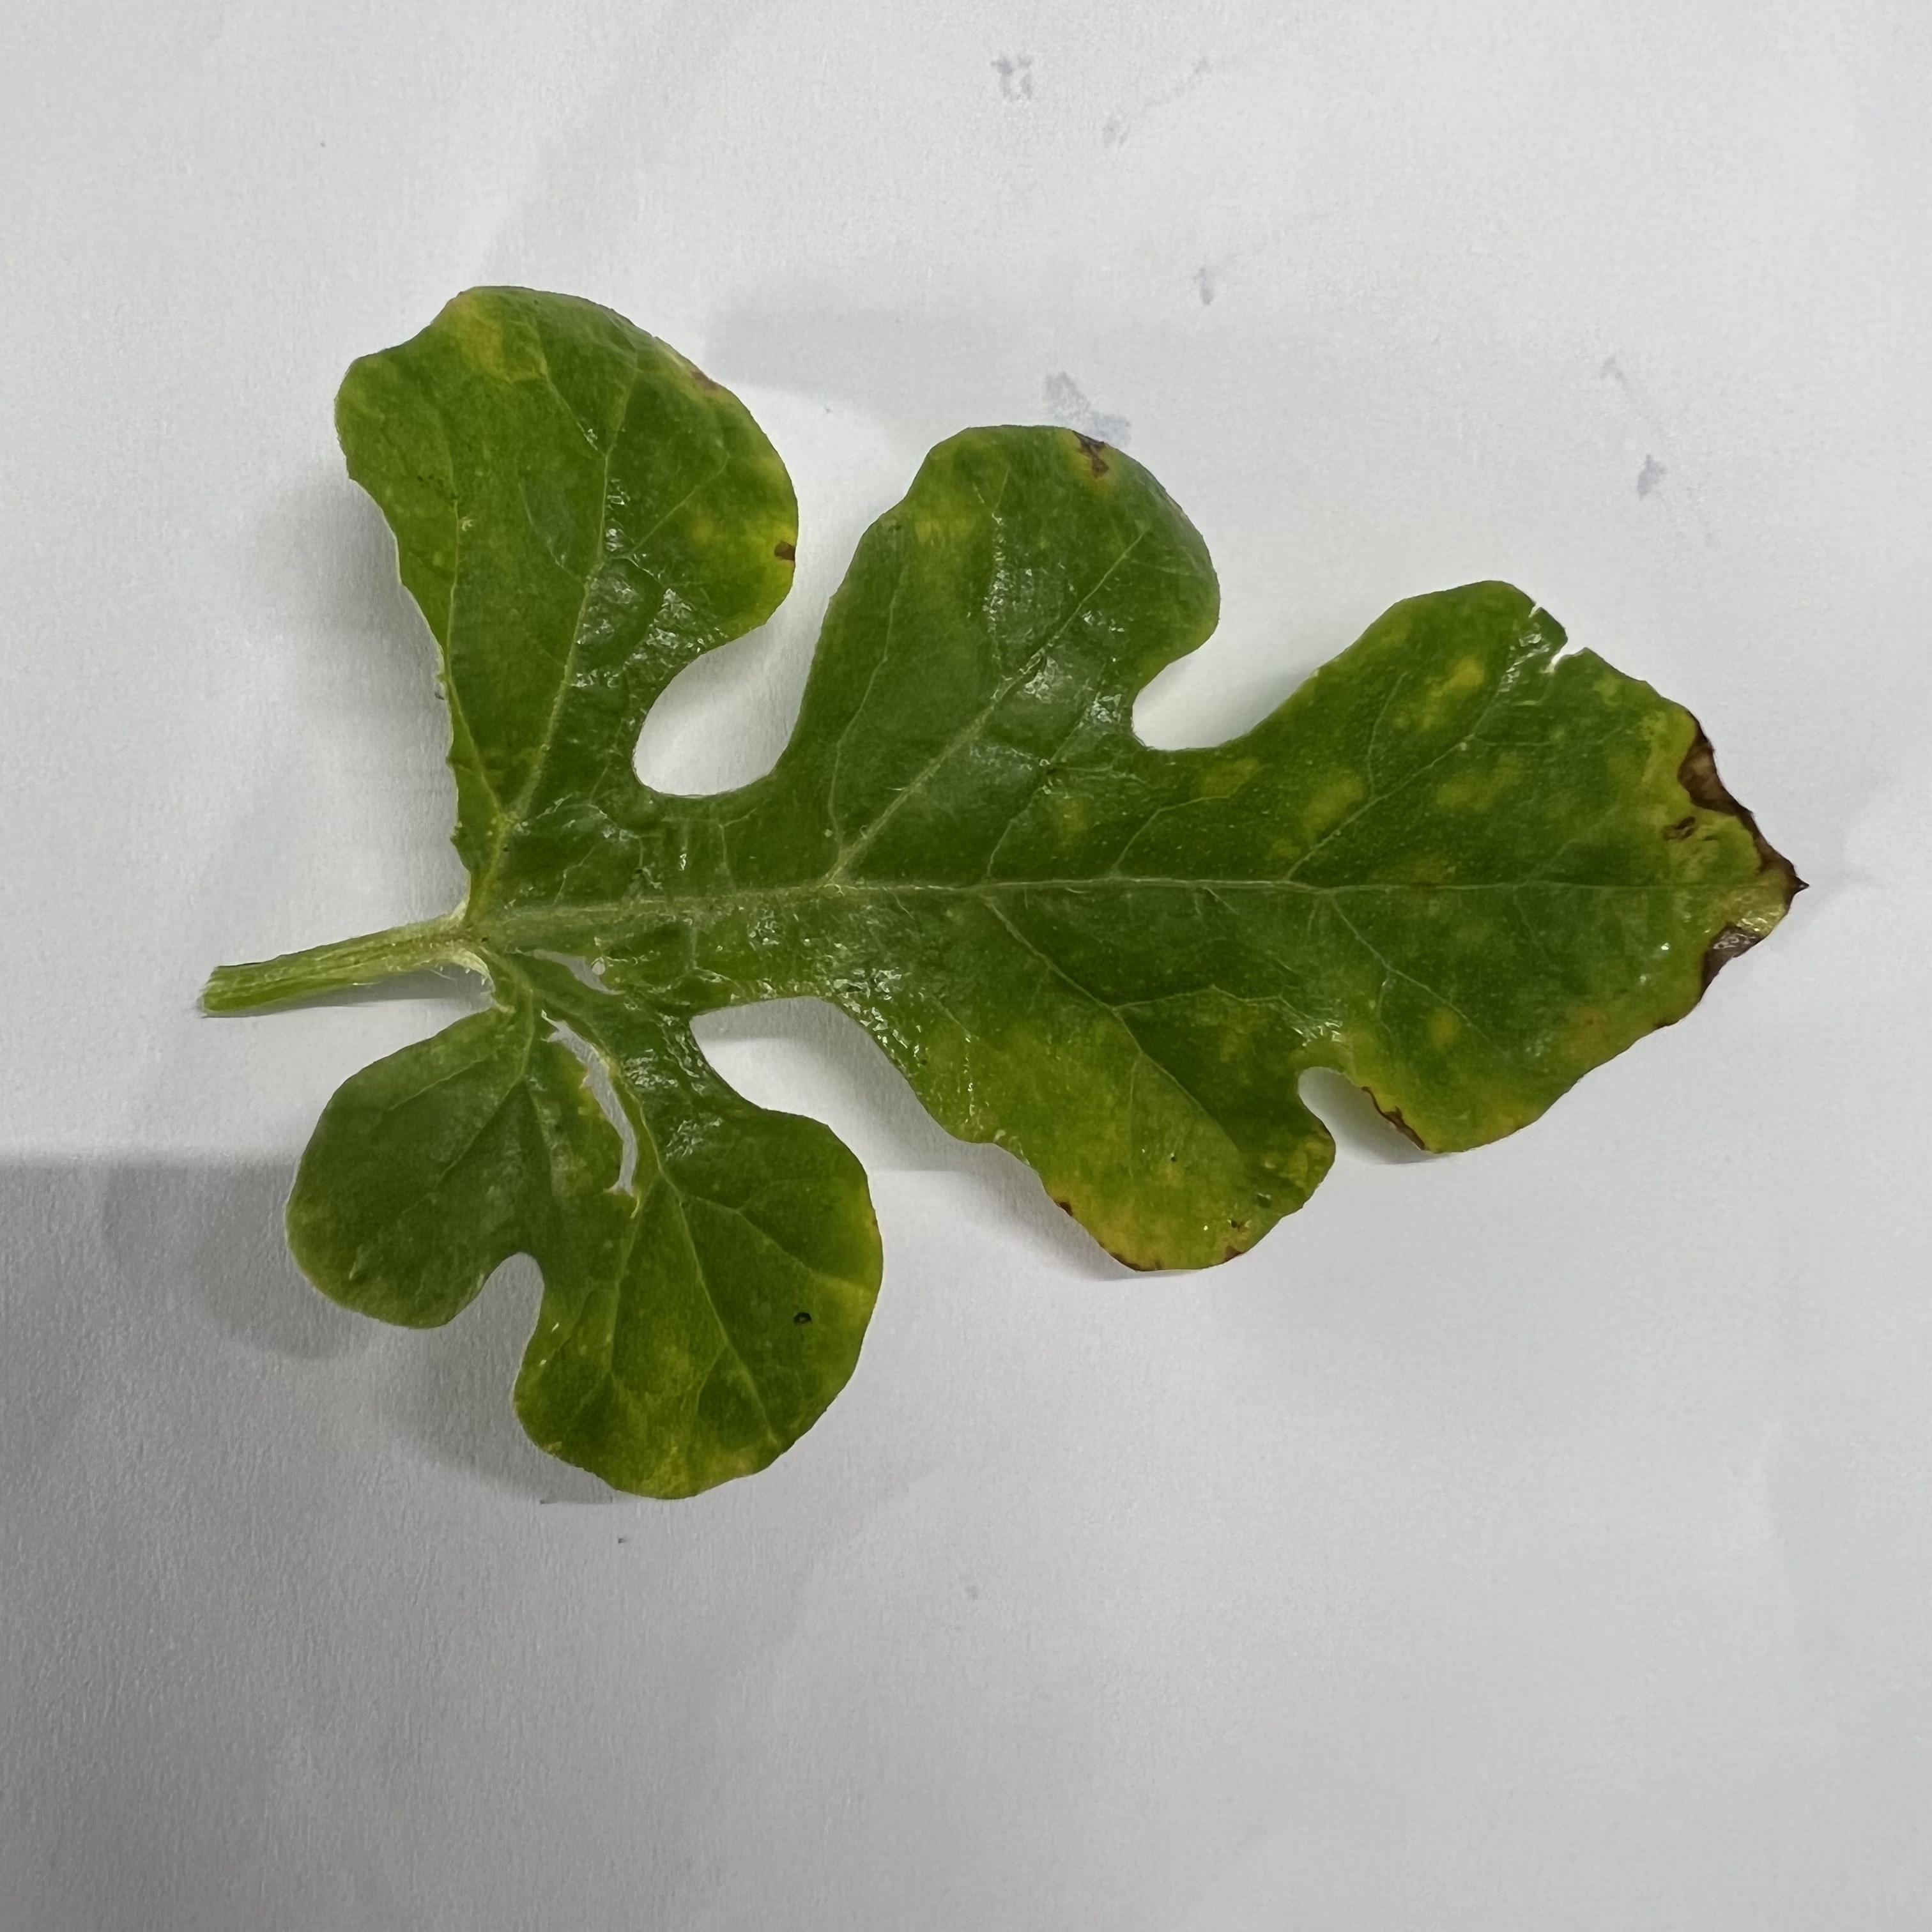
Label: Downy_Mildew